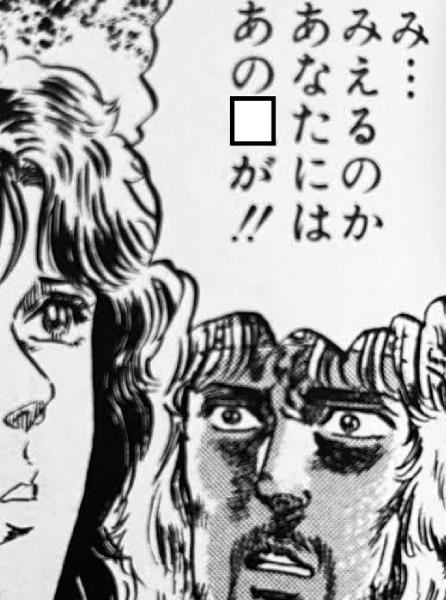
回答: U